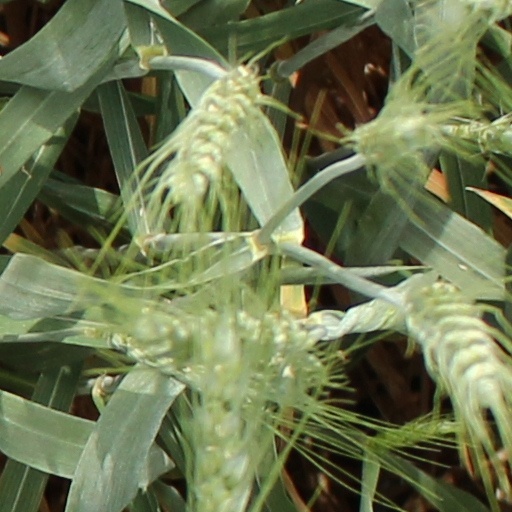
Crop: wheat